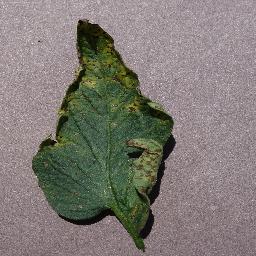
Label: Tomato___Septoria_leaf_spot